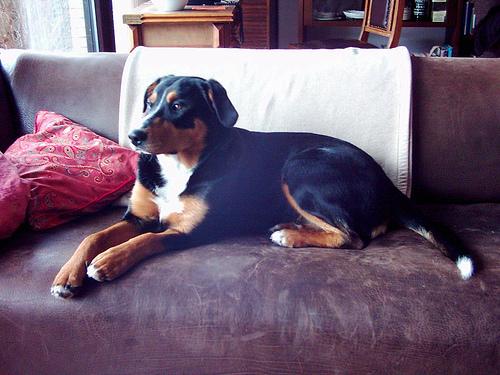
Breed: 234-n000091-Appenzeller